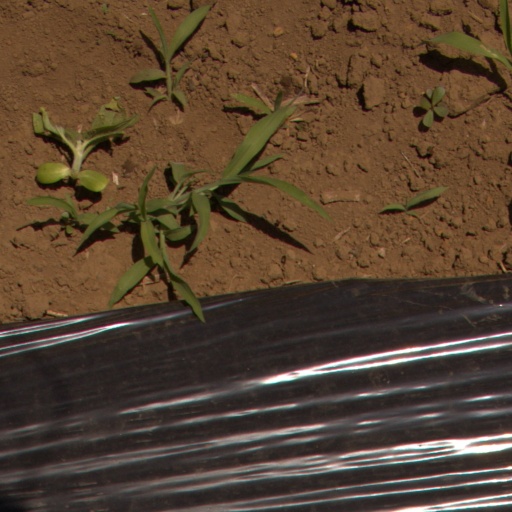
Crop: Jerusalem artichoke